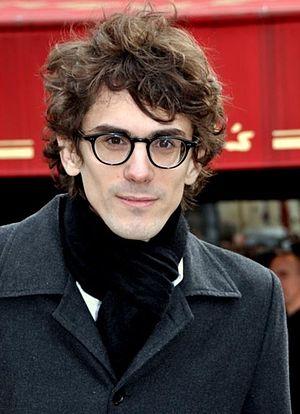
Hugo Gélin au déjeuner des nommés des César du cinéma